Bida (North Africa)

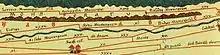
Detail of the Tabula Peutingeriana map (1-4th century CE ; facsimile edition by Conradi Millieri, 1887/1888) centered on Bida

Bida is a former Ancient city and bishopric in Roman Africa, now a Latin Catholic titular see.